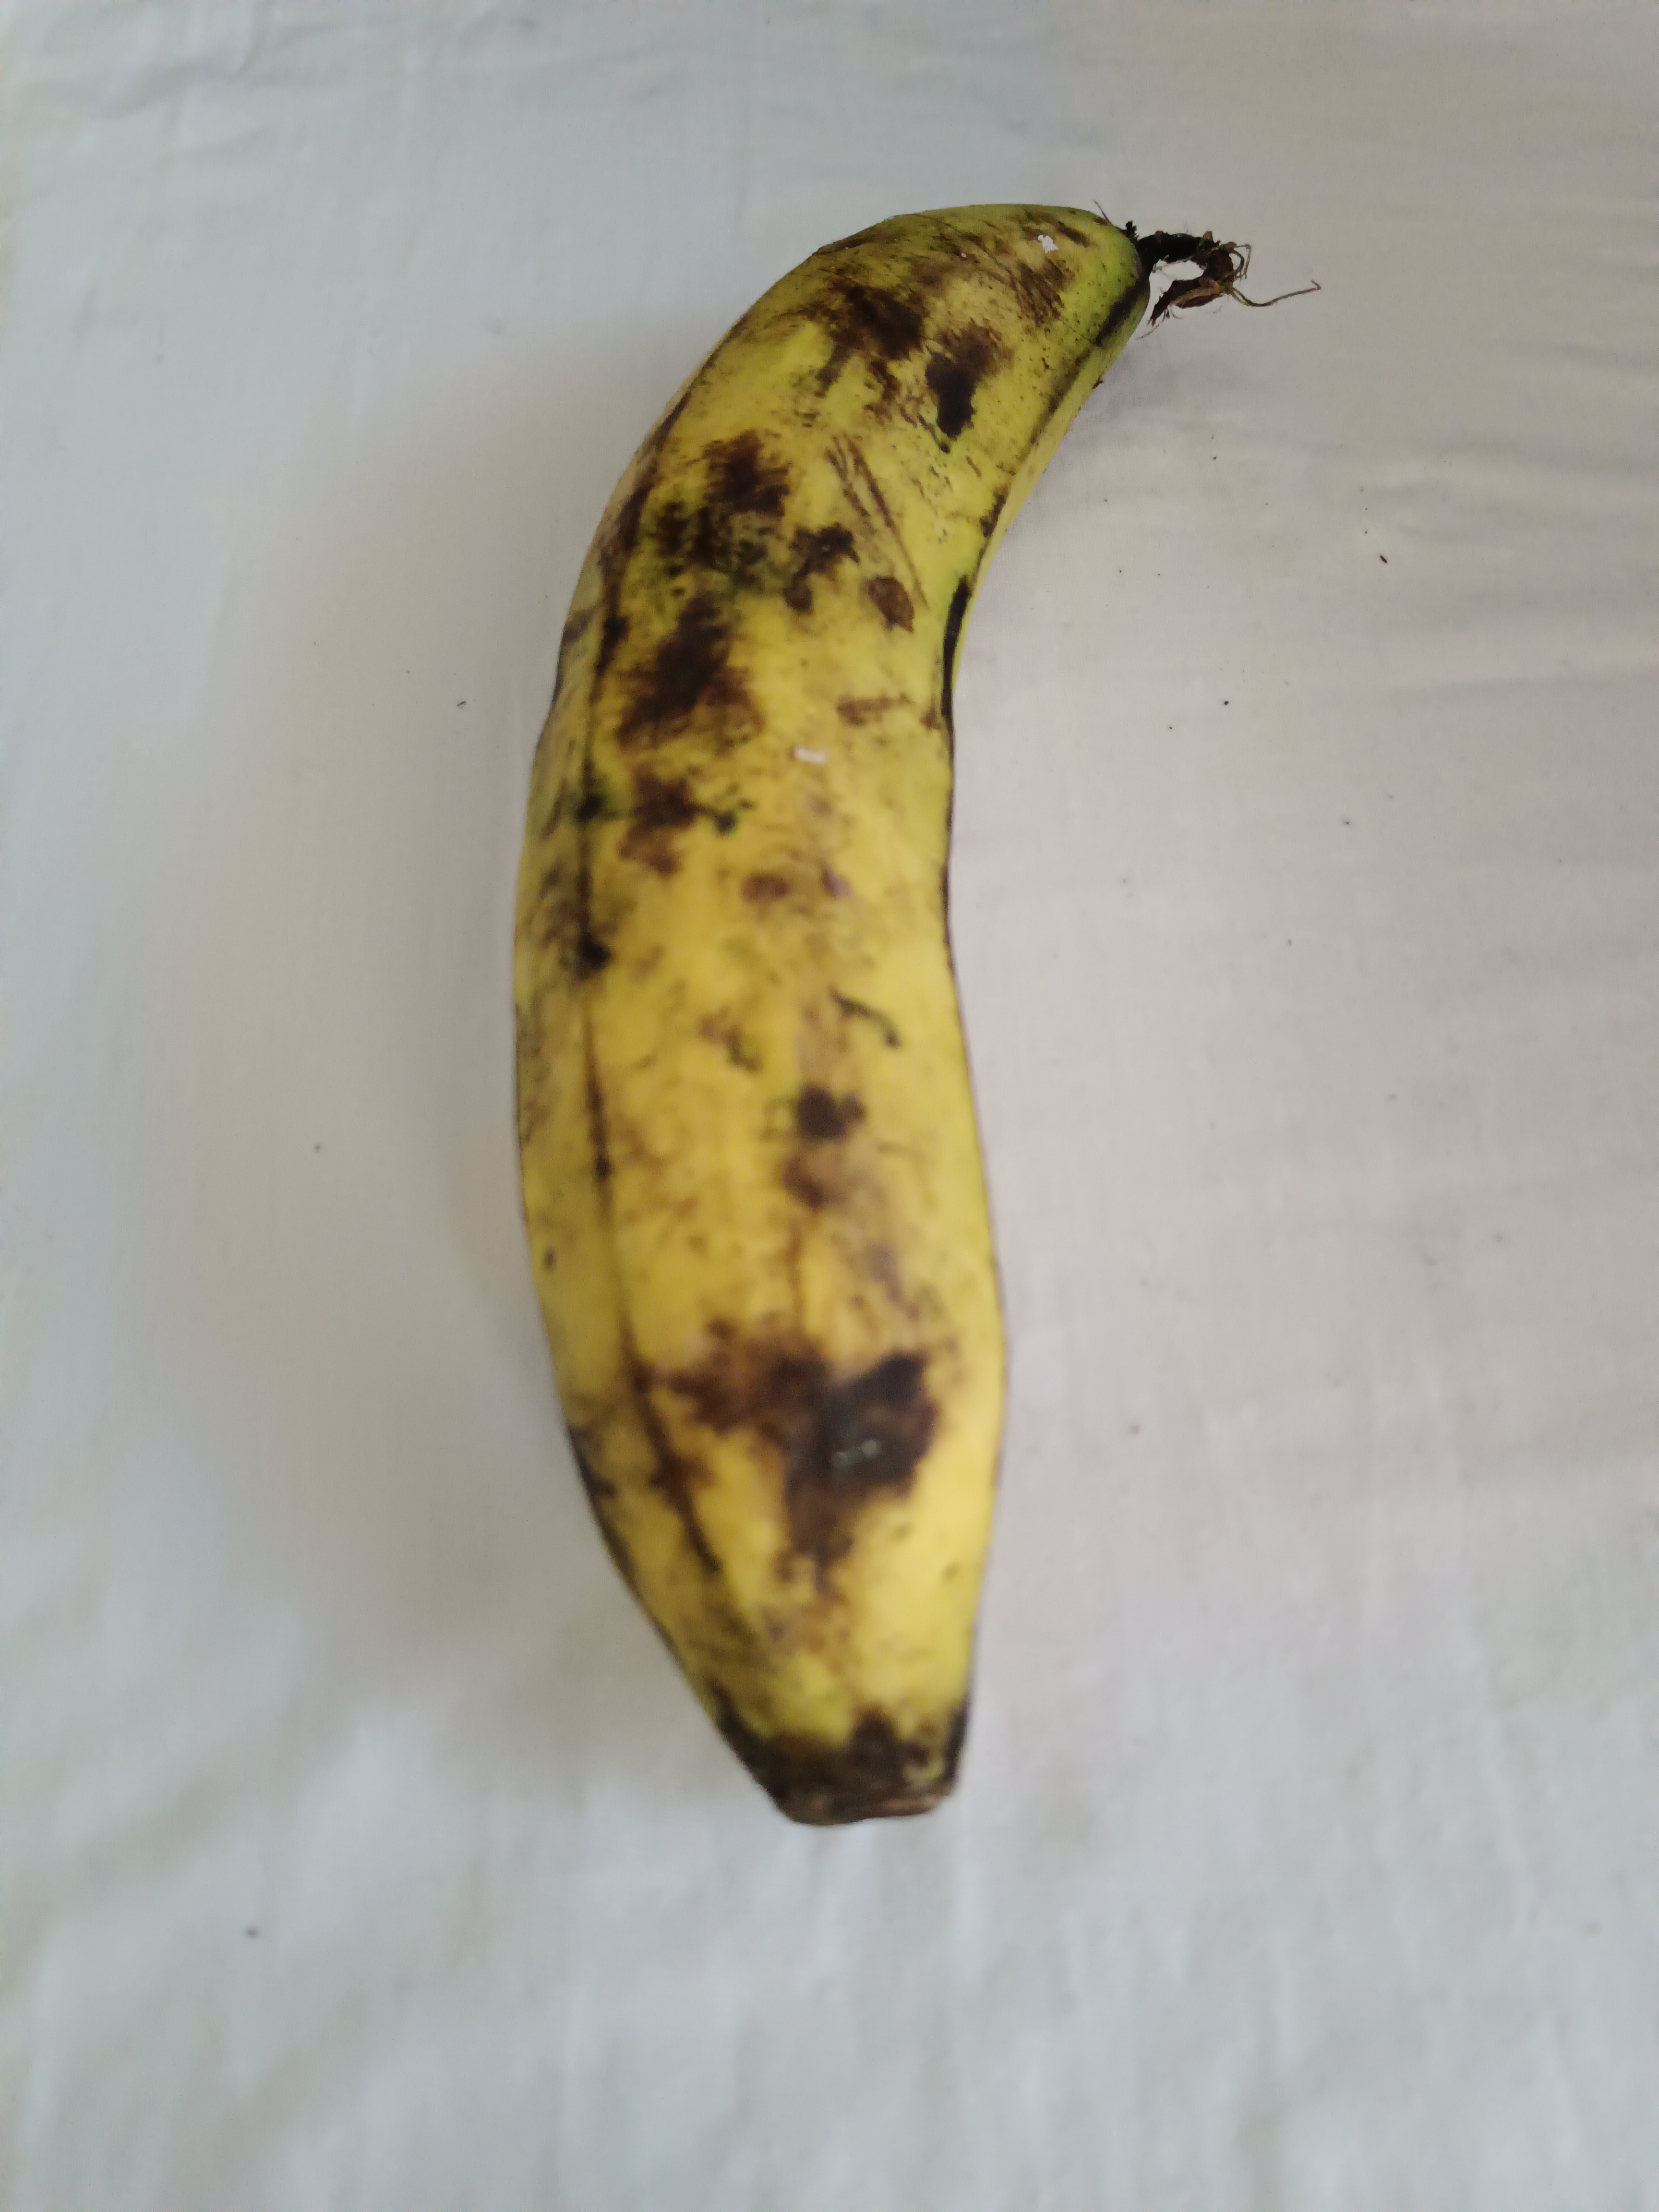
Banana variety: Shagor